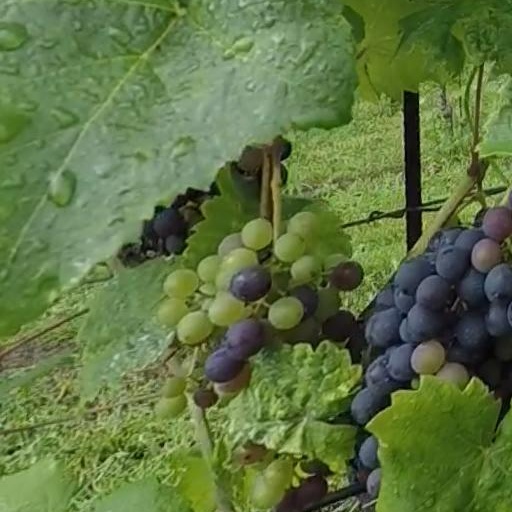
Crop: grape